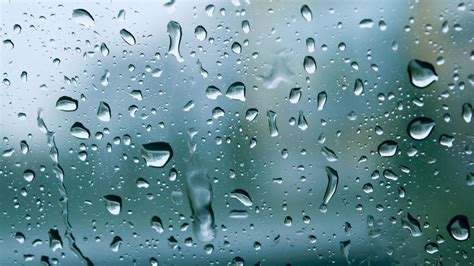
Weather: rain or strom